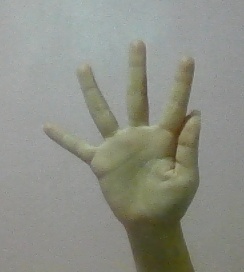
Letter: sheen